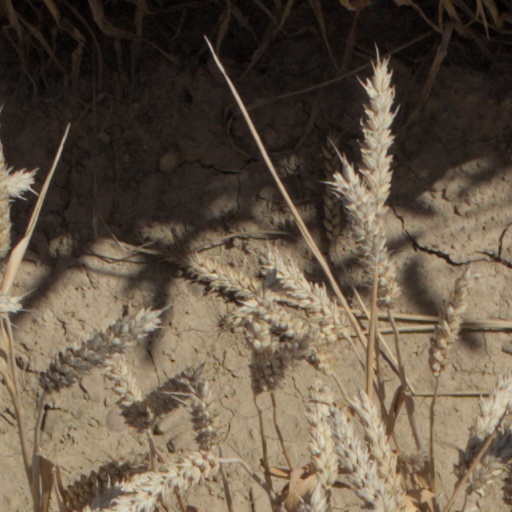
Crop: wheat